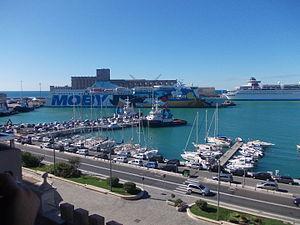
Le Latium, ou Lazio en italien, est une région d'Italie centrale. Incluant la capitale, Rome, il s'agit de la deuxième région la plus peuplée d'Italie, après la Lombardie, avec près de six millions d'habitants. Il est bordé au nord-ouest par la Toscane, au nord par l'Ombrie, au nord-est par les Marches, à l'est par les Abruzzes et le Molise, ainsi qu'au sud-est par la Campanie. À l'ouest, la région est baignée par la mer Tyrrhénienne. La petite enclave du Vatican se trouve dans le Latium.